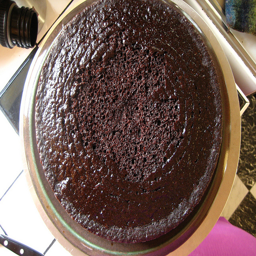
A large chocolate cake sitting in a metal pan.
There is a bottle about to be poured on a chocolate cake.
A chocolate cake sitting on a tan serving platter.
a moist chocolate cake sitting on a table
Round chocolate colored cake sitting on cake dish.